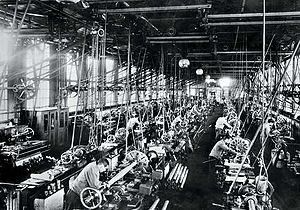
Tysklands højindustrialisering / Økonomien / Industri og minedrift
Værksted for drivremme ved Krupp omkring 1900
Værksted med drivremme i firmaet Friedrich Krupp i 1900
Tysklands højindustrialisering er betegnelsen for en fase i Tysklands økonomiske historie. Tidsmæssigt ligger den efter den industrielle revolution i Tyskland og frem til 1. verdenskrigs udbrud. Dette svarer nogenlunde til den periode hvor det Tyske Kejserrige eksisterede. I perioden mellem 1870 og 1914 skiftede Tyskland karakter fra stadig at være et udpræget landbrugsland til at være en moderne industristat. I denne Gründerzeit ændredes ikke blot de økonomiske strukturer. Processen havde også effekt på samfundet. De indenlandske vandringer, en større urbanisering og etableringen af sociale og frem for alt markedsbetingede klasser kan direkte føres tilbage til højindustraliseringen. Indirekte fik udviklingen betydning på den politiske kultur og det kulturelle liv. Højindustrialiseringen fulgte efter den Anden industrielle revolution og omfattede automatisering af produktionsprocessen – masseproduktion og samlebånd.